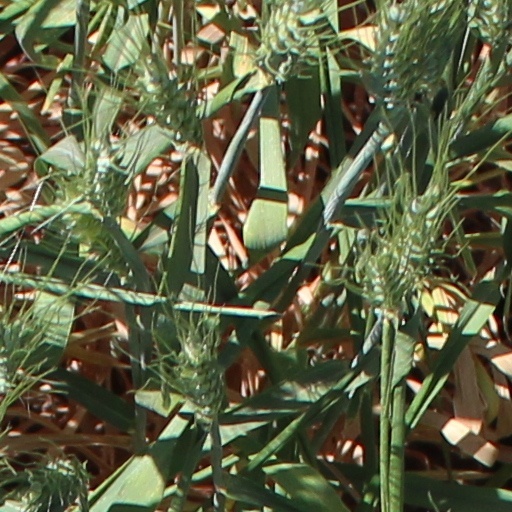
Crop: wheat